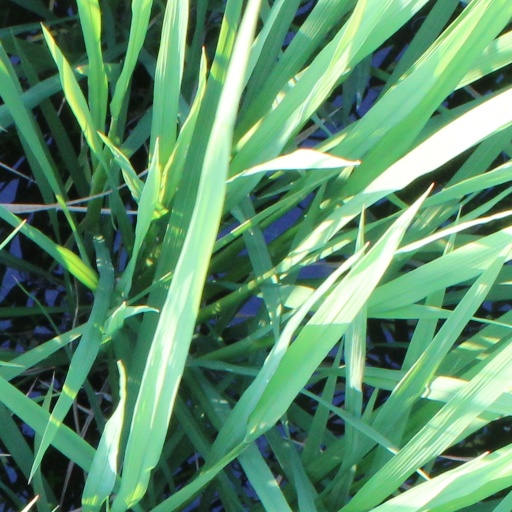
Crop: rice